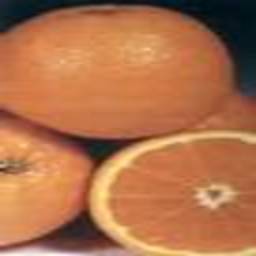
Label: Orange